Ayaviri, Melgar

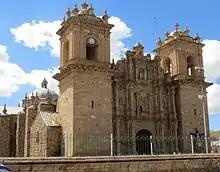
The Cathedral of Saint Francis of Assisi.

The religious practice and expression in Ayaviri continues to be predominantly Catholic since the arrival of the Spanish.